James Hong

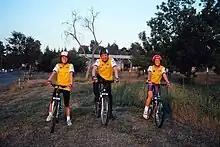
Hong with his wife and daughter in Hollywood, 1994

Hong lives in Los Angeles, California, with his wife Susan Tong whom he married in 1977. The couple have three daughters and eight grandchildren.